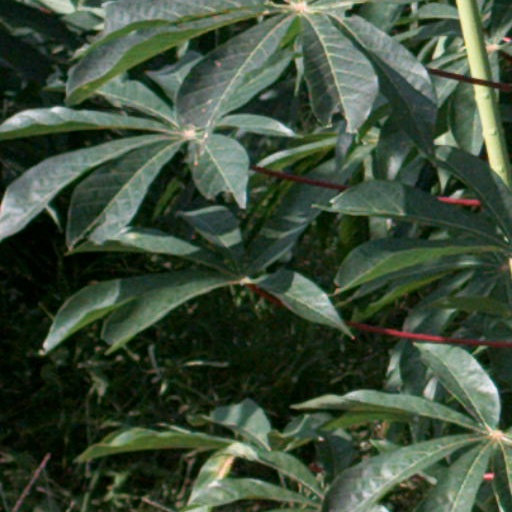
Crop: cassava